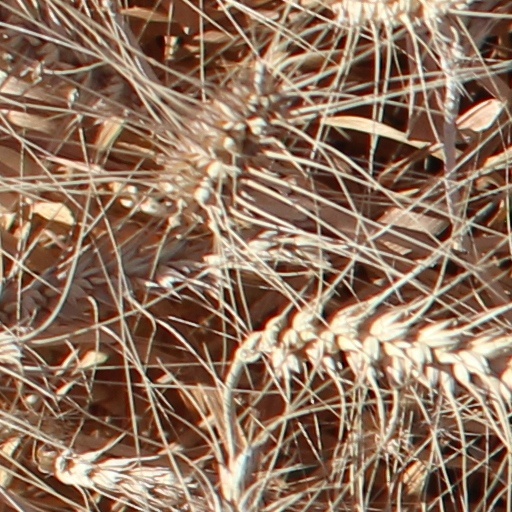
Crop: wheat